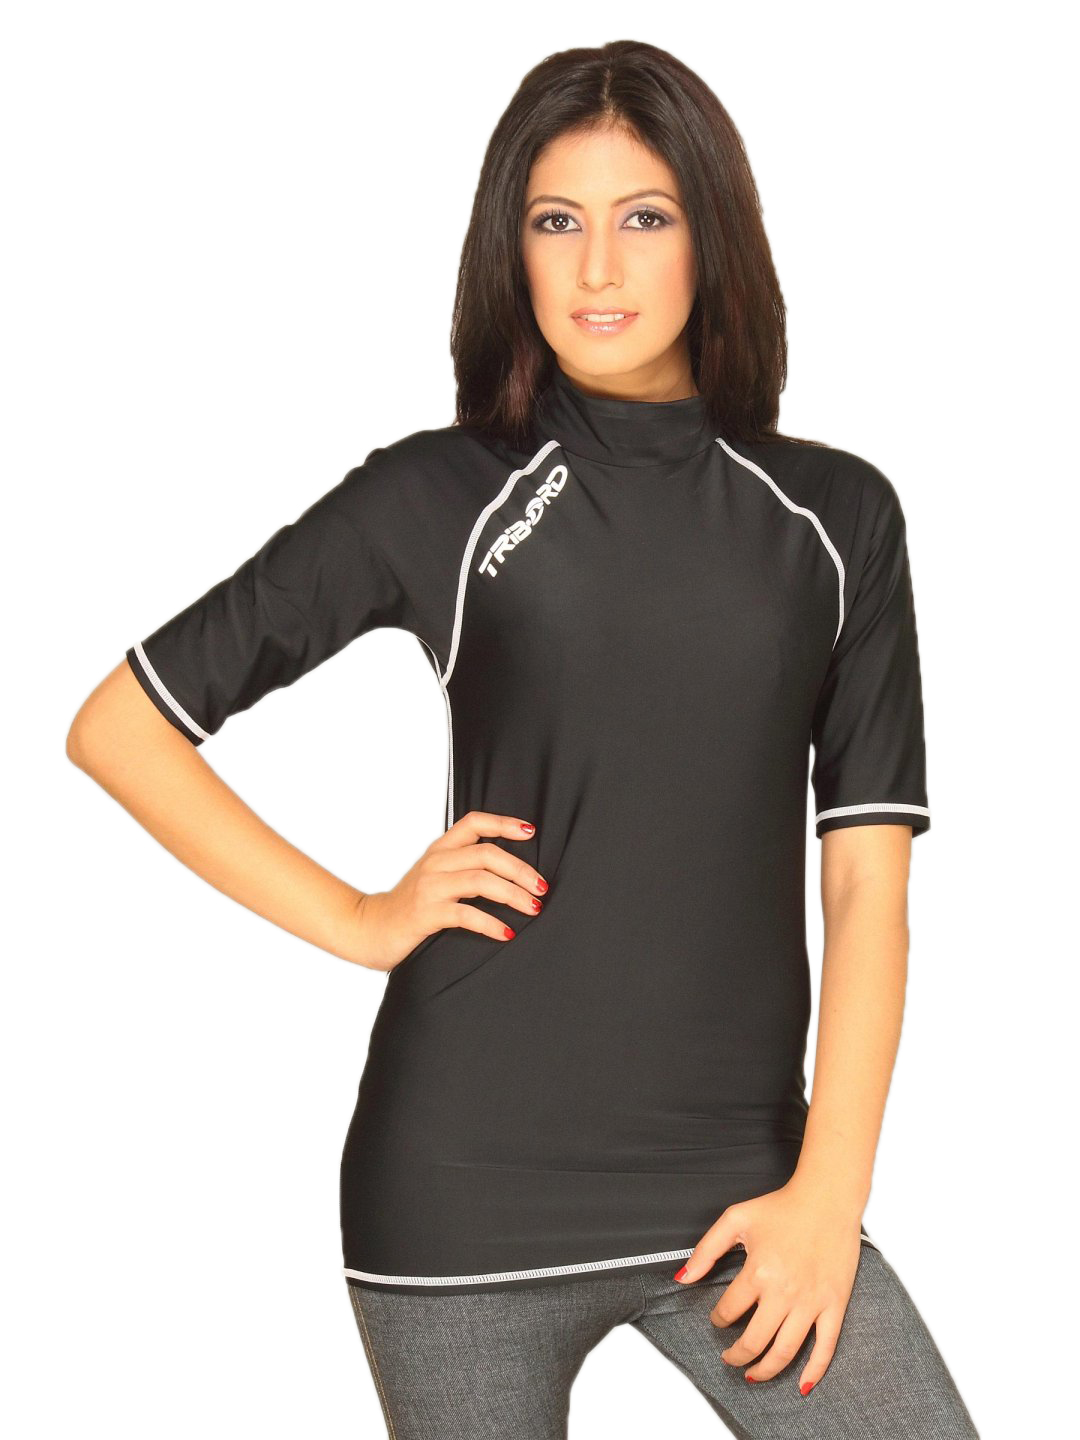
Tribord Unisex Black T-shirt
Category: Apparel / Topwear / Tshirts
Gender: Unisex
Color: Black
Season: Fall 2010
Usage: Sports